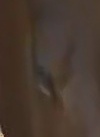
Face region: eyes (orbital_tightening_and_eye_area)
Pain indicator: obviously_present